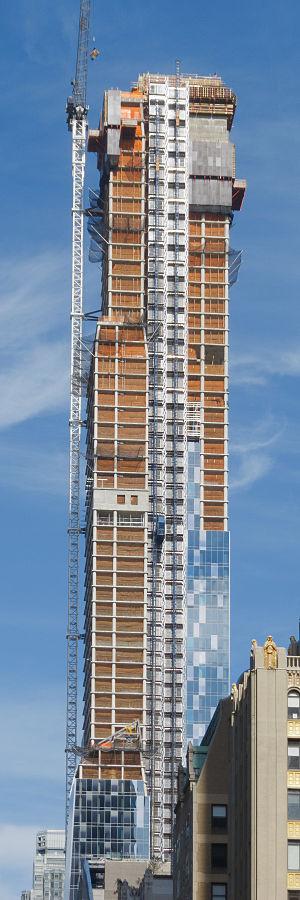
Le One57 est un gratte-ciel situé dans le Midtown de Manhattan, dans la ville de New York, aux États-Unis. Il est situé au 157 de la 57ᵉ rue Ouest. Avec une hauteur de 1 005 pieds, soit environ 300 mètres, il est à son ouverture la tour résidentielle la plus haute de New York, mais est dépassé en 2015 par le 432 Park Avenue.